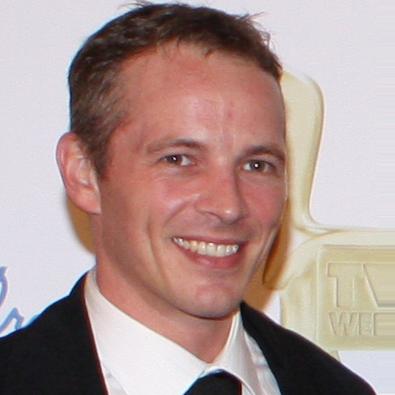
Age: 34